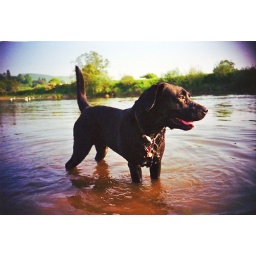
Milly standing in the river Wye. taken in summer (remember when it was hot in April) 2007.